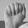
ASL letter: A